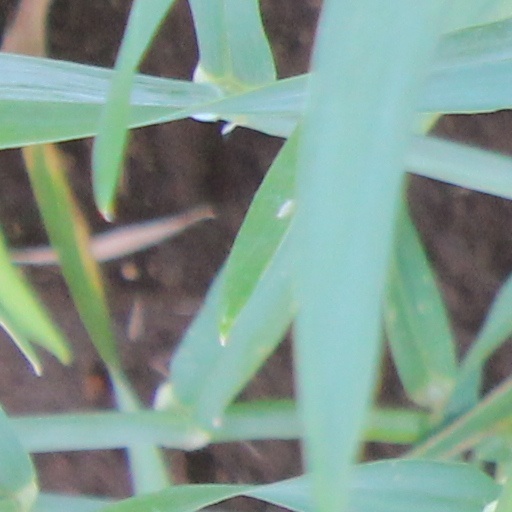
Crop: wheat